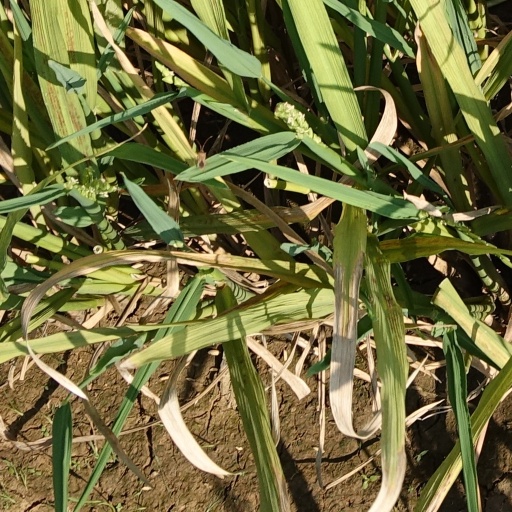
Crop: rice